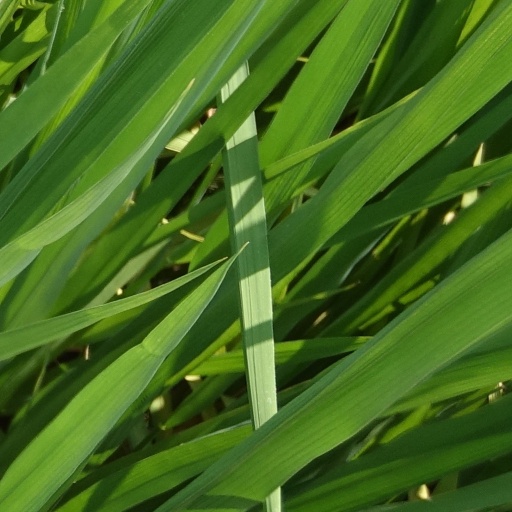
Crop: rice